The Kwartet

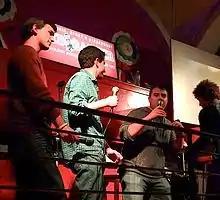
The Kwartet lineup of Dean Rottau, Billy Ford, and Nick Rubino perform live in Florence, Italy in 2013

In 2013, the group emerged from a yearlong hiatus with a new EP entitled, Tanzanian Cream. This album was released under the Lokananta label. Similar to the previous releases, this EP featured a number of a capella covers. However, in a contrast from the typical jazz covers that the band featured in the past, a number of more modern covers such as Some Nights (song) by Fun (band) were included on this album. This album features former front man, Dean Rottau, who was ousted by the band in 2009. Following the release of this EP, the group readopted the name, The Kwartet, and embarked on a 2013 tour. A trip to Florence, Italy found the group reuniting for more studio sessions and a rare, one-off performance (their first in Europe). Currently the band is planning a smaller February tour in smaller Djibouti venues. The February tour is slated to conclude with a show at Stade du Ville in Djibouti City on February 23, 2014. In addition, there are rumors circulating about a second album in the works.